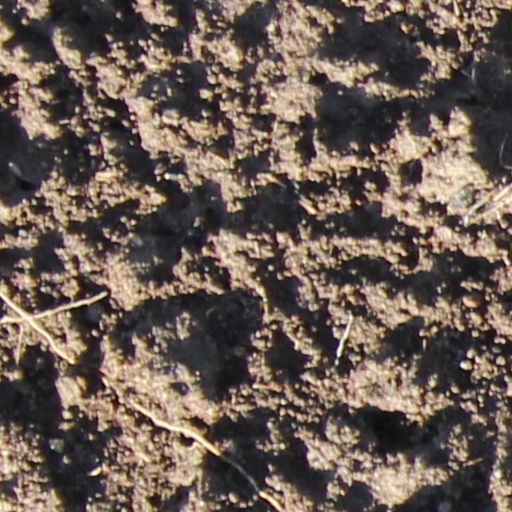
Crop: wheat